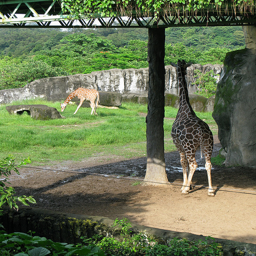
Two giraffe in the enclosed area of a zoo
One giraffe stands in the shade while another is in the sun eating grass
Two giraffes are in their pen at the zoo.
Two giraffes are in an enclosure with grass and rocks.
Two giraffes in an enclosure in a zoo or preserve.